Chaitya

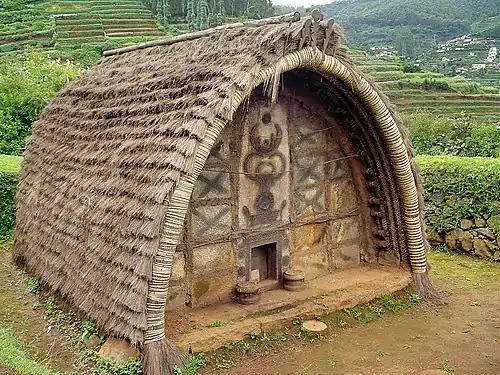
A Toda temple or milk store hut in Nilgiri Hills. Only the priest may enter through the tiny door.

Apparently the last rock-cut chaitya hall to be constructed was Cave 10 at Ellora, in the first half of the 7th century. By this time the role of the chaitya hall was being replaced by the vihara, which had now developed shrine rooms with Buddha images (easily added to older examples), and largely taken over their function for assemblies. The stupa itself had been replaced as a focus for devotion and meditation by the Buddha image, and in Cave 10, as in other late chaityas (for example Cave 26 at Ajanta, illustrated here), there is a large seated Buddha taking up the front of the stupa. Apart from this, the form of the interior is not much different from the earlier examples from several centuries before. But the form of the windows on the exterior has changed greatly, almost entirely dropping the imitation of wooden architecture, and showing a decorative treatment of the wide surround to the chaitya arch that was to be a major style in later temple decoration.